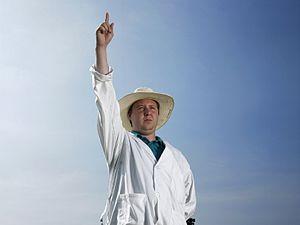
Un arbitre sportif est une personne chargée de la direction du déroulement d'une épreuve sportive et du respect des règlements établis par les instances organisatrices. Elle se doit d'être impartiale et est investie d'une autorité par sa fédération de rattachement.